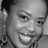
Emotion: happy